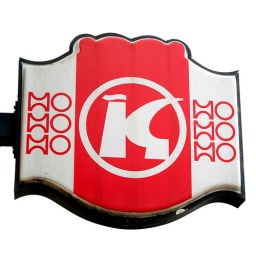
This illuminated sign is on the wall of the DDR Museum, Tutow, Mecklenburg-Vorpommern. Its authenticity is questioned by Flickr correspondents.